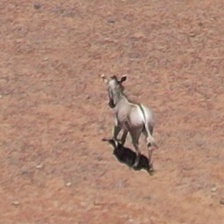
Pose orientation: back-left